Zhiguli Nature Reserve

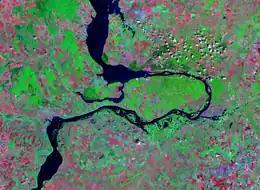
Satellite image of the Samara Bend in the Volga River. The Zhiguli Reserve is the dark green on the north-central section of the peninsula

Zhiguli is located in the "East European forest steppe" ecoregion. This ecoregion is a transition zone between the broadleaf forests of the north and the grasslands to the south; it is characterized by a mosaic of forests, steppe, and riverine wetlands.